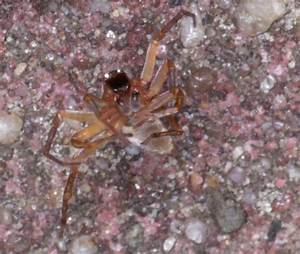
Label: spider